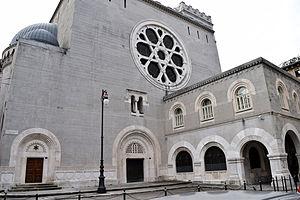
La synagogue de Trieste est l'une des plus importantes synagogues d'Italie et la seconde plus grande d'Europe par la taille. Elle est située entre les via San Francesco, via Donizetti et via Zanetti. L'édifice est construit durant la fin de la période de l'Empire austro-hongrois et a marqué l'histoire des Juifs en Italie au XXᵉ siècle.